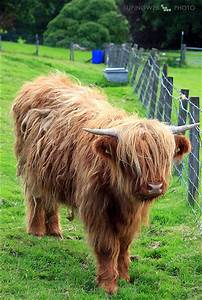
Label: cow